Crystle Roberson

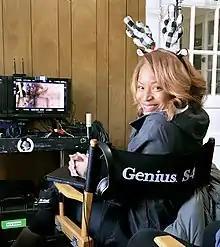
CCR on set December 2022

Crystle Roberson is an African-American filmmaker, writer, and television producer. She was honored by Women in Film &Television with the "Woman to Watch Award" in 2008. She was a director for television series including "Greenleaf" on the Oprah Winfrey Network, plus All American (CW), "Diary of a Future President" (Disney+), "American Soul" (BET), and more.